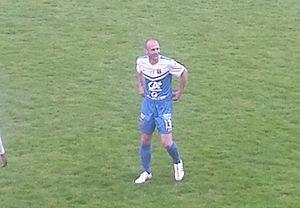
Ludovic Delporte lors du match Arras / Romorantin, le 25 avril 2015, au Stade Degouve-Brabant d'Arras, comptant pour la vingt-sixième journée du championnat de France amateur de football ou CFA (quatrième division française).
Ludovic Delporte est un footballeur français né le 6 février 1980 à Sainte-Catherine-lès-Arras. Il joue au poste de milieu de terrain offensif ou attaquant.